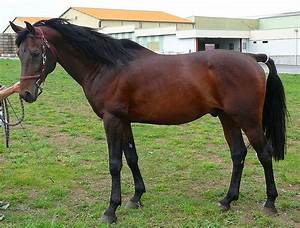
Label: cavallo